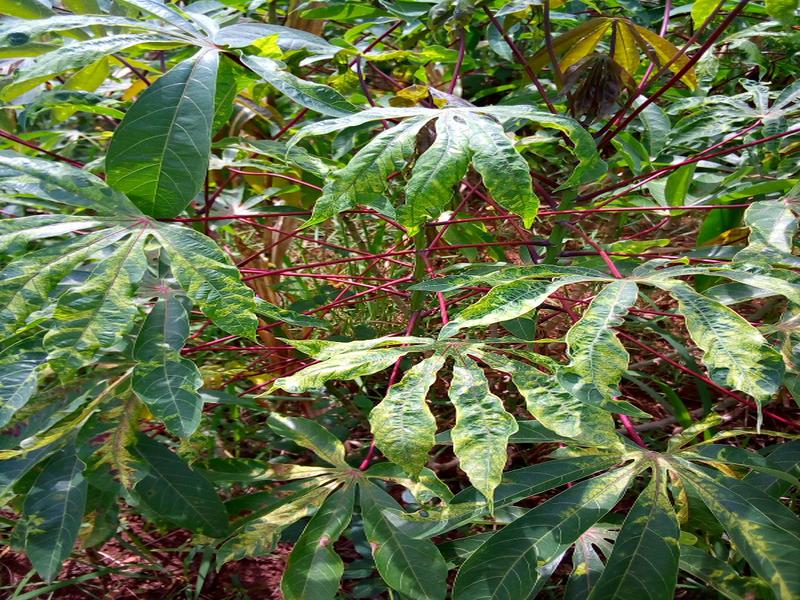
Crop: cassava
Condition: mosaic_disease